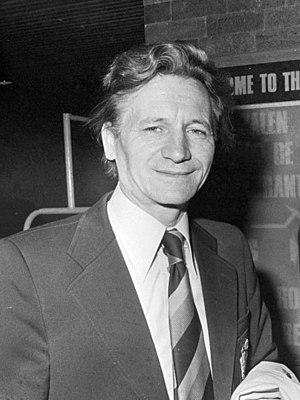
Didier Deschamps, né le 15 octobre 1968 à Bayonne, est un footballeur international et entraîneur français.
Raymond Goethals, né le 7 octobre 1921 à Forest en Belgique, mort dans la même ville le 6 décembre 2004, est un entraîneur de football belge. Il a notamment mené l'Olympique de Marseille à son titre de champion d'Europe en 1993, devenant ainsi le premier et le seul entraîneur à remporter la Ligue des champions avec un club français de football.
Basile Boli, né le 2 janvier 1967 à Abidjan en Côte d'Ivoire, est un footballeur international français. Il évolue au poste de défenseur central durant les années 1980-1990.
L'Olympique de Marseille est un club de football français fondé en 1899 par René Dufaure de Montmirail.